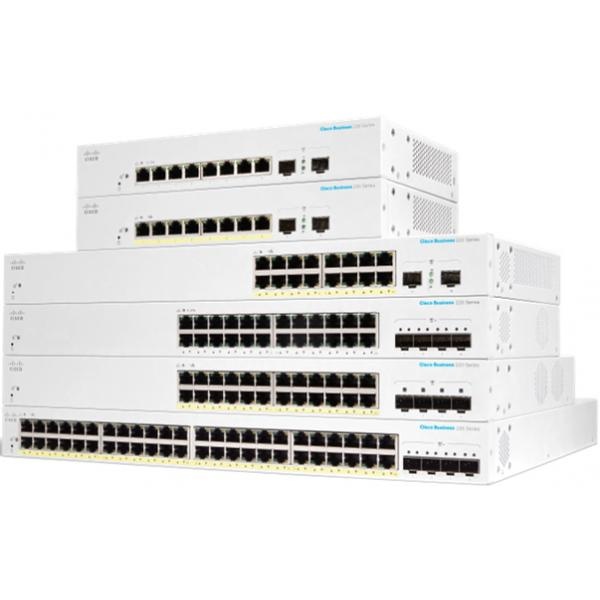
Cisco CBS220-48P-4X-EU switch di rete Gestito L2 Gigabit Ethernet [10/100/1000] Supporto Power over Ethernet [PoE] Bianco (Cisco Business 220 Series CBS220-48P-4X - Switch - intelligente - 48 x 10/100/1000 [PoE+] + 4 x 10 Gigabit SFP+ [uplink] - mont...
Tipo di porte RJ-45 Gigabit Ethernet (10/100/1000) Apertura albero di protocollo Sì Frequenza di ingresso AC 50 - 60 Hz Umidità 10 - 90% Lista di controllo accesso (ACL) Sì Caratteristiche DHCP DHCP client Gestione web-based Sì Numero di gruppi multicast filtrati 256 Peso 5,36 kg Controllo Broadcast storm Sì Protezione contro i loop back Sì Protezione/Filtro BPDU Sì Standard di rete IEEE 802.3ab, IEEE 802.3ad, IEEE 802.3af, IEEE 802.3u, IEEE 802.3x, IEEE 802.3at, IEEE 802.3z, IEEE 802.1D, IEEE 802.1w, IEEE 802.1x Configurazione dei parametri di localizzazione (CLI) Sì Regole della Lista di Controllo Accessi (ACL) 512 Blocco Head-of-line (HOL) Sì Auto MDI/MDI-X Sì Algoritmi di sicurezza supportati SSL/TLS Range di umidità di funzionamento 10 - 90% Profondità 350 mm Raggruppamento link Sì VLAN support Sì Montaggio rack Sì Quantità di porte RJ-45 48 Registro evento di sistema Sì Protocolli di gestione SNMP Supporto Power over Ethernet (PoE) Sì Livello del commutatore L2 Numero di VLA 256 Supporto qualità del servizio (QoS) Sì Funzione IGMP snooping Sì Capacità di commutazione 176 Gbit/s Intervallo temperatura di funzionamento 0 - 50 °C Dimensioni tavola MAC 8192 voci Mirroring della porta Sì Bilancio energetico totale del PoE 382 W Supporto MIB Y Firmware aggiornabile Sì Filtri MAC address Sì Supporto multicast Sì Frame Jumbo 9216 Protocollo di registrazione GARP VLAN (GVRP) Sì Intervallo di temperatura -20 - 70 °C Tipo interruttore Gestito Colore del prodotto Bianco Supporto controllo flusso Sì Indicatori LED Sì Larghezza 440 mm Altezza 44 mm Voci IGMP 256 Tasto reset Sì Quantità di slot del modulo SFP+ 4 Quantità porte Power over Ethernet (PoE) 48 Supporto SSH/SSL Sì Supporto 10G Sì Supporto Jumbo Frames Sì
Brand: Cisco
Category: Electronics > Networking > Hubs & Switches > Power Over Ethernet Switches